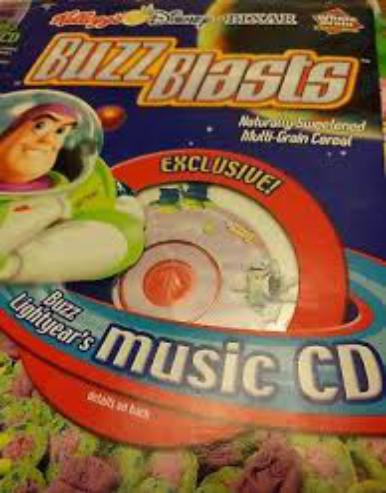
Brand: Buzz Blasts
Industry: Food